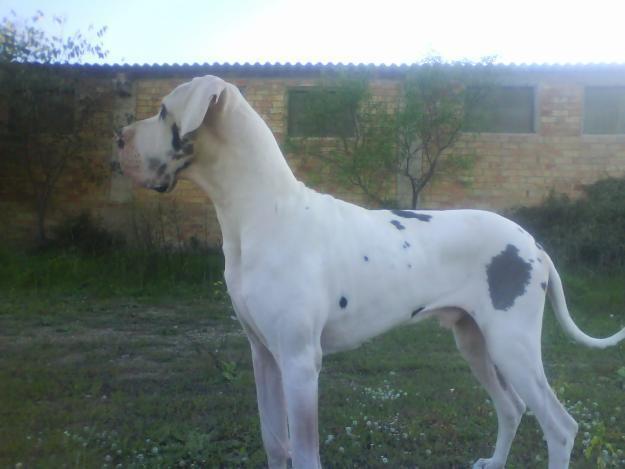
Great_Dane